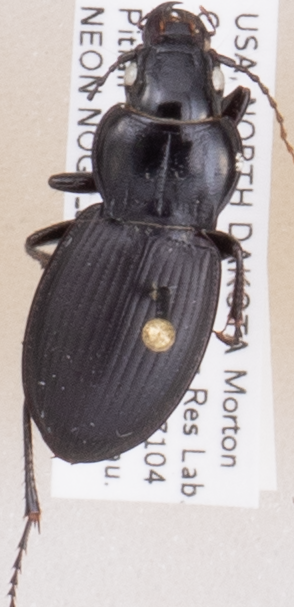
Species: Cyclotrachelus torvus
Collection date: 2019-08-20
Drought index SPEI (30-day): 0.362
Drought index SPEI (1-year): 1.13
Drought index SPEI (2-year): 0.944